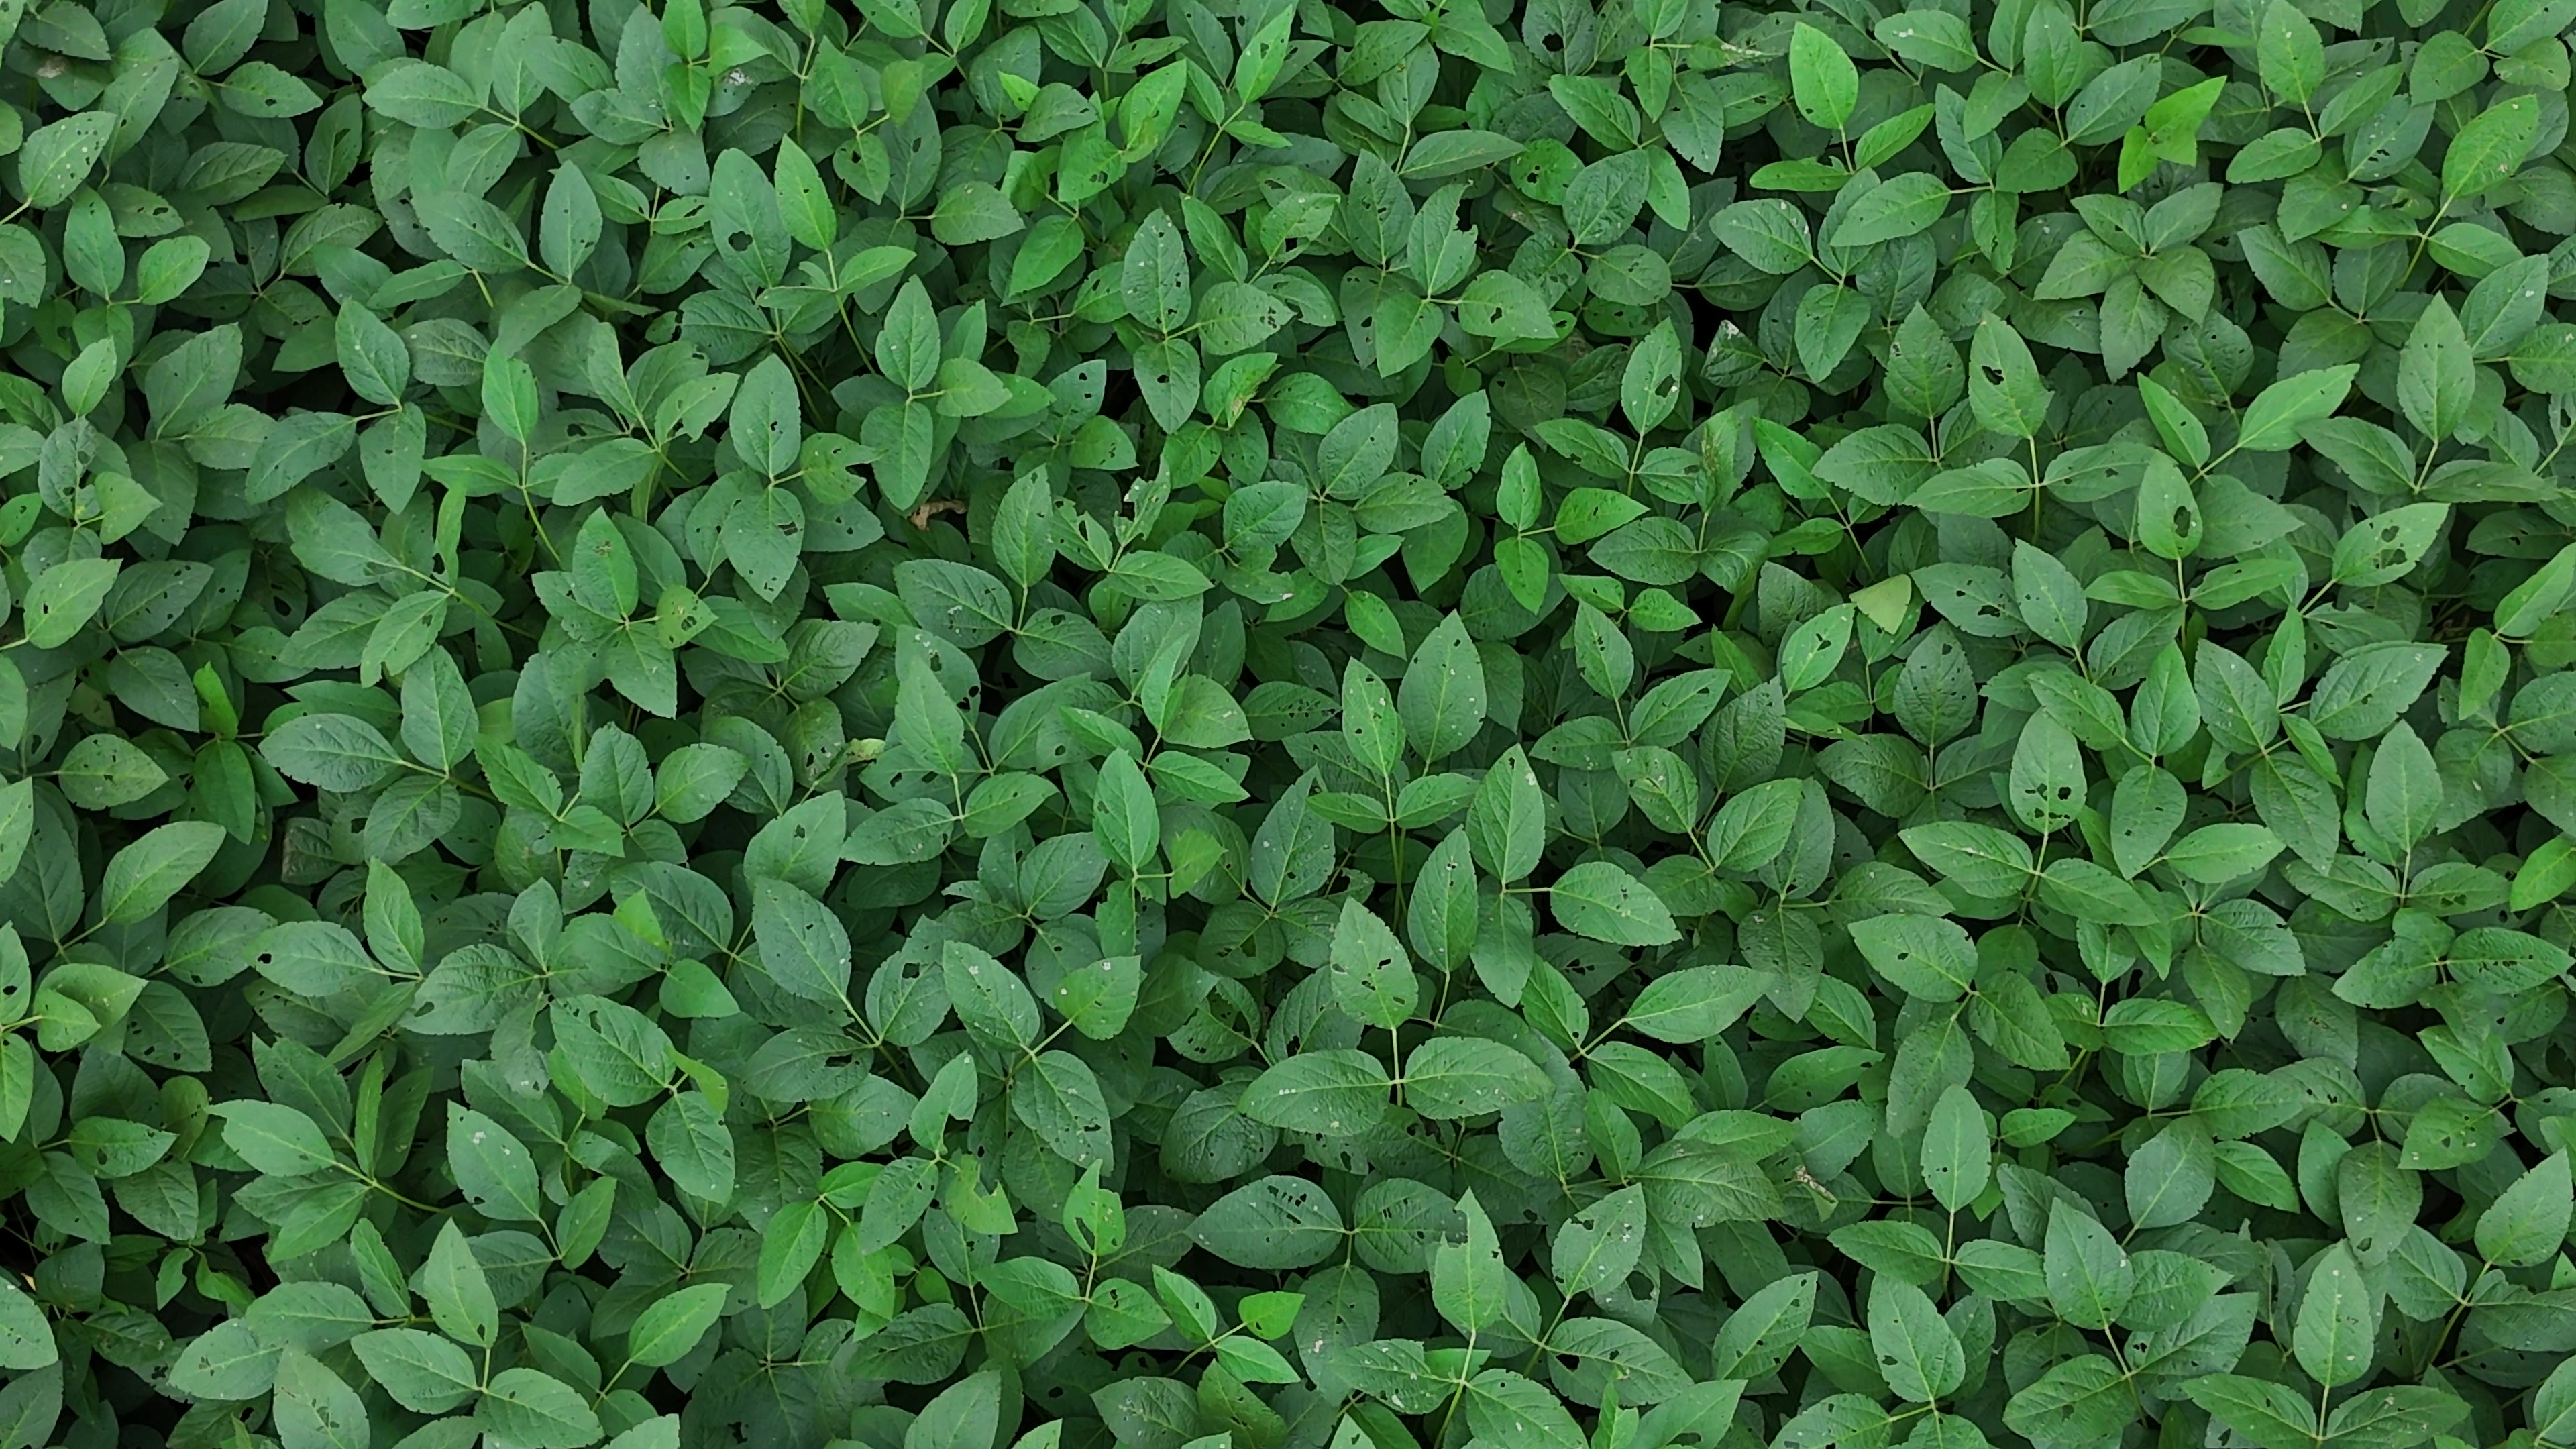
Label: Semilooper_Pest